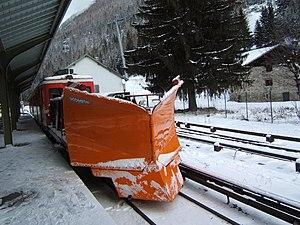
Un chasse-neige ferroviaire est un wagon spécialisé d'un train qui utilise un soc ou une lame pour repousser la neige hors de la voie ferrée. Les chemins de fer sont confrontés comme les autres types de transport aux intempéries dues à la neige. Pour cela ils utilisent des matériels spécialisés et de différents types pour le déboudinage: action permettant de dégager le dessus du patin du rail et son côté intérieur de tout obstacle pour permettre le passage des boudins de roue.
Les Z 600 sont des automotrices électriques à voie métrique utilisées sur la ligne Saint-Gervais - Vallorcine. Leur alimentation électrique est assurée par troisième rail.
La ligne de Saint-Gervais-les-Bains-Le Fayet à Vallorcine (frontière) est une ligne de chemin de fer française à voie unique et à écartement métrique électrifiée de 36,9 km. Elle relie la gare de Saint-Gervais-les-Bains-Le Fayet à la frontière suisse près de Vallorcine.